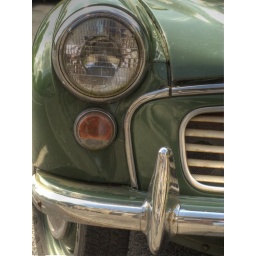
Old Morris Minor delivery van spotted in Bunratty, Co. Clare, Ireland